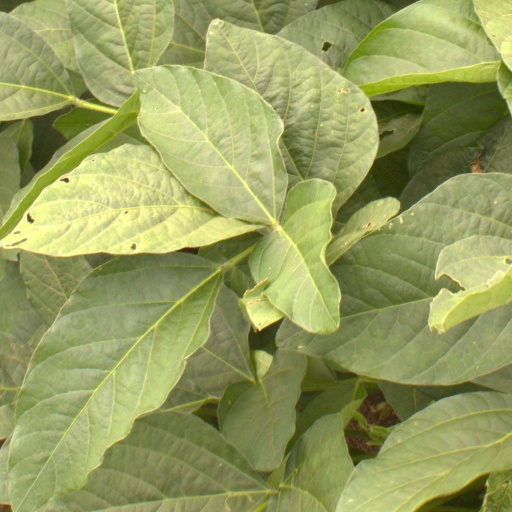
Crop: soybean